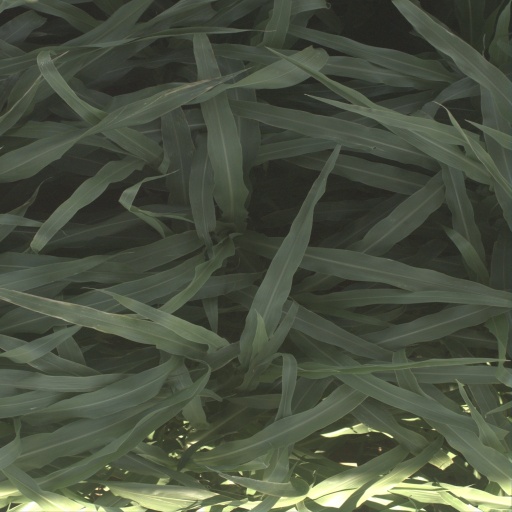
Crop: sorghum